31st Fighter Wing

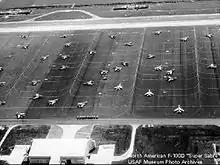
F-100s dispersed on the flightline at Homestead AFB, Florida during the Cuban Missile Crisis

On 8 February 1964, the 308th Fighter Squadron flew a non-stop mission from Homestead to Cigli Air Base, Turkey. The 6,600-mile trip required eight in-flight refuelings and set a new record for the longest mass flight of jet aircraft to cross the Atlantic. The flight also led to the wing receiving the Tactical Air Command Outstanding Fighter Wing Award for 1964 for the second consecutive year.